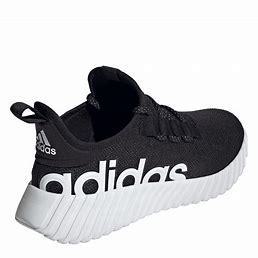
Brand: Adidas
Model: Kaptir